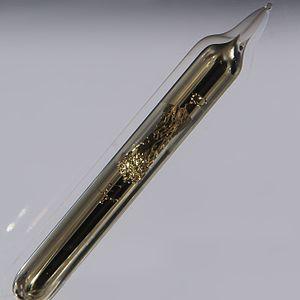
On dénombre 118 éléments chimiques ayant été observés, dont seulement 90 qui se rencontrent dans le milieu naturel.